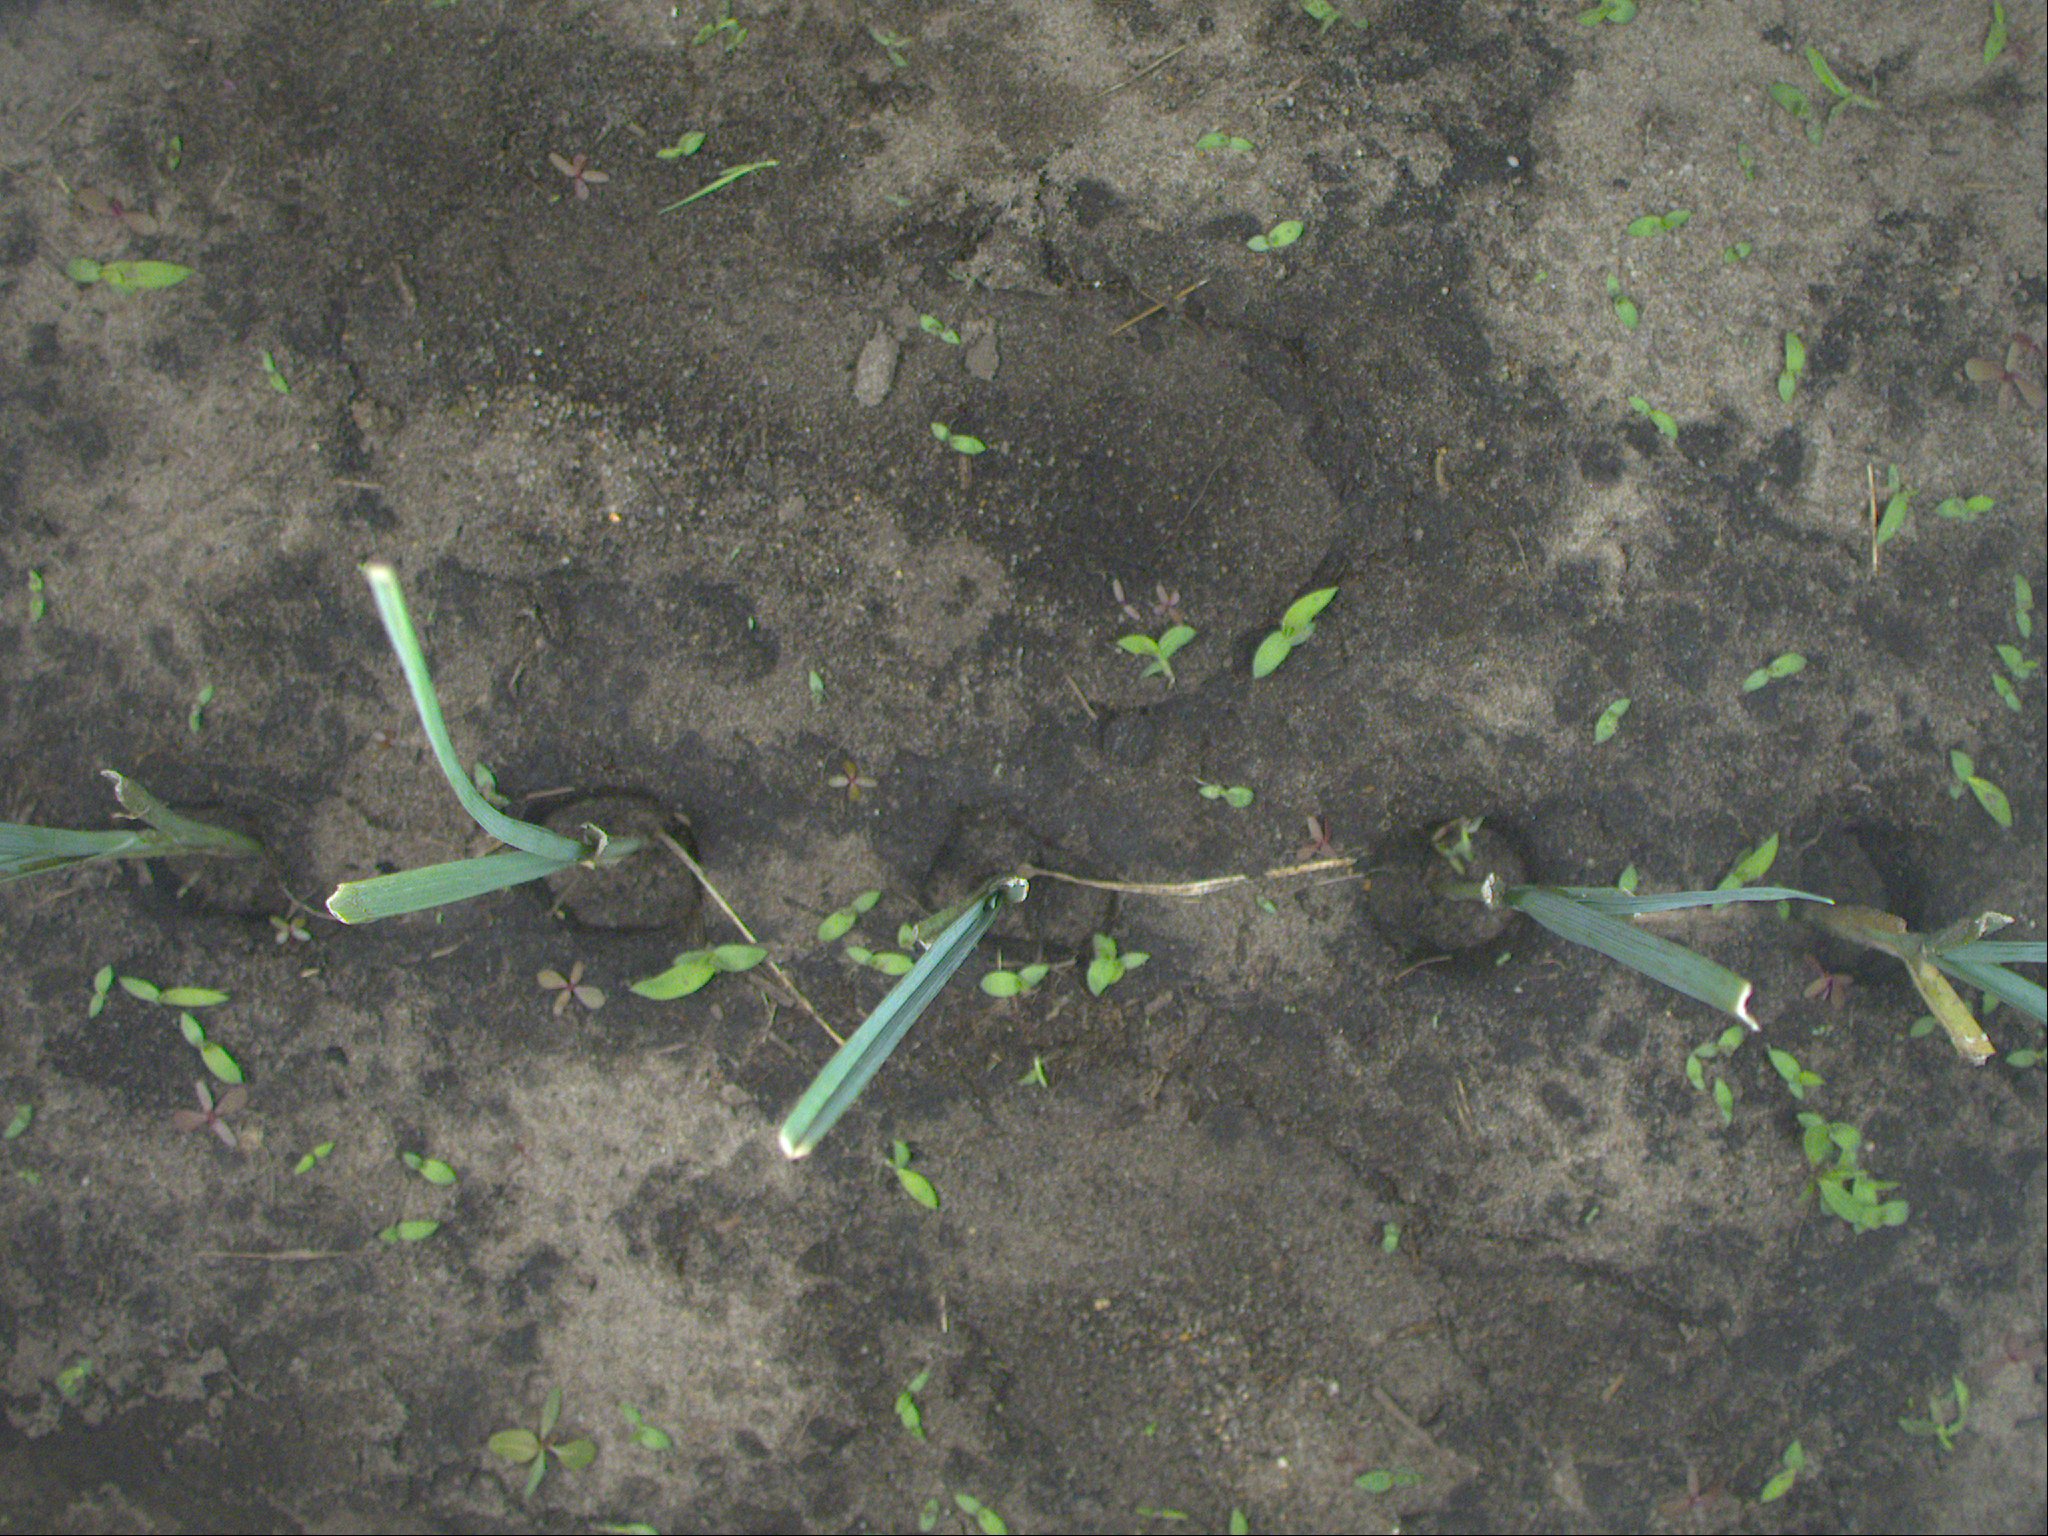
Crop: leek
Objects: leek, leek, leek, leek, leek, stem_leek, stem_leek, stem_leek, stem_leek, stem_leek